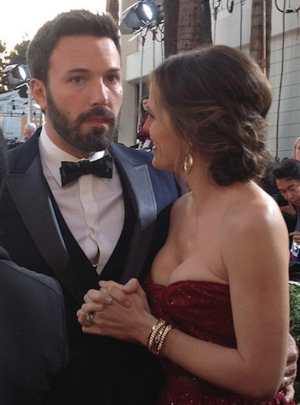
Jennifer Garner [ˈd͡ʒɛnɪfɚ ˈɡɑːɹnɚ] est une actrice américaine, née le 17 avril 1972 à Houston.